Colour guard

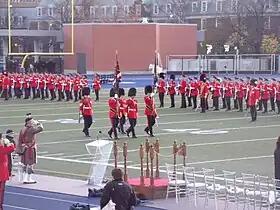
The old colours of the Royal Regiment of Canada are marched off by colour guards, during the presentation of new colours to the regiment.

As long as armies existed there was a need for soldiers to know where their comrades were. A solution to this problem was the carrying of colourful banners or other insignia. Such flags or banners either showed a personal symbol of the leader of said units or a symbol for the "state" they represented.